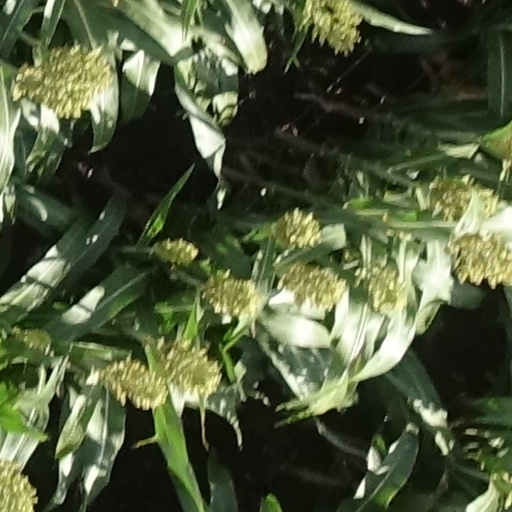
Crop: sorghum